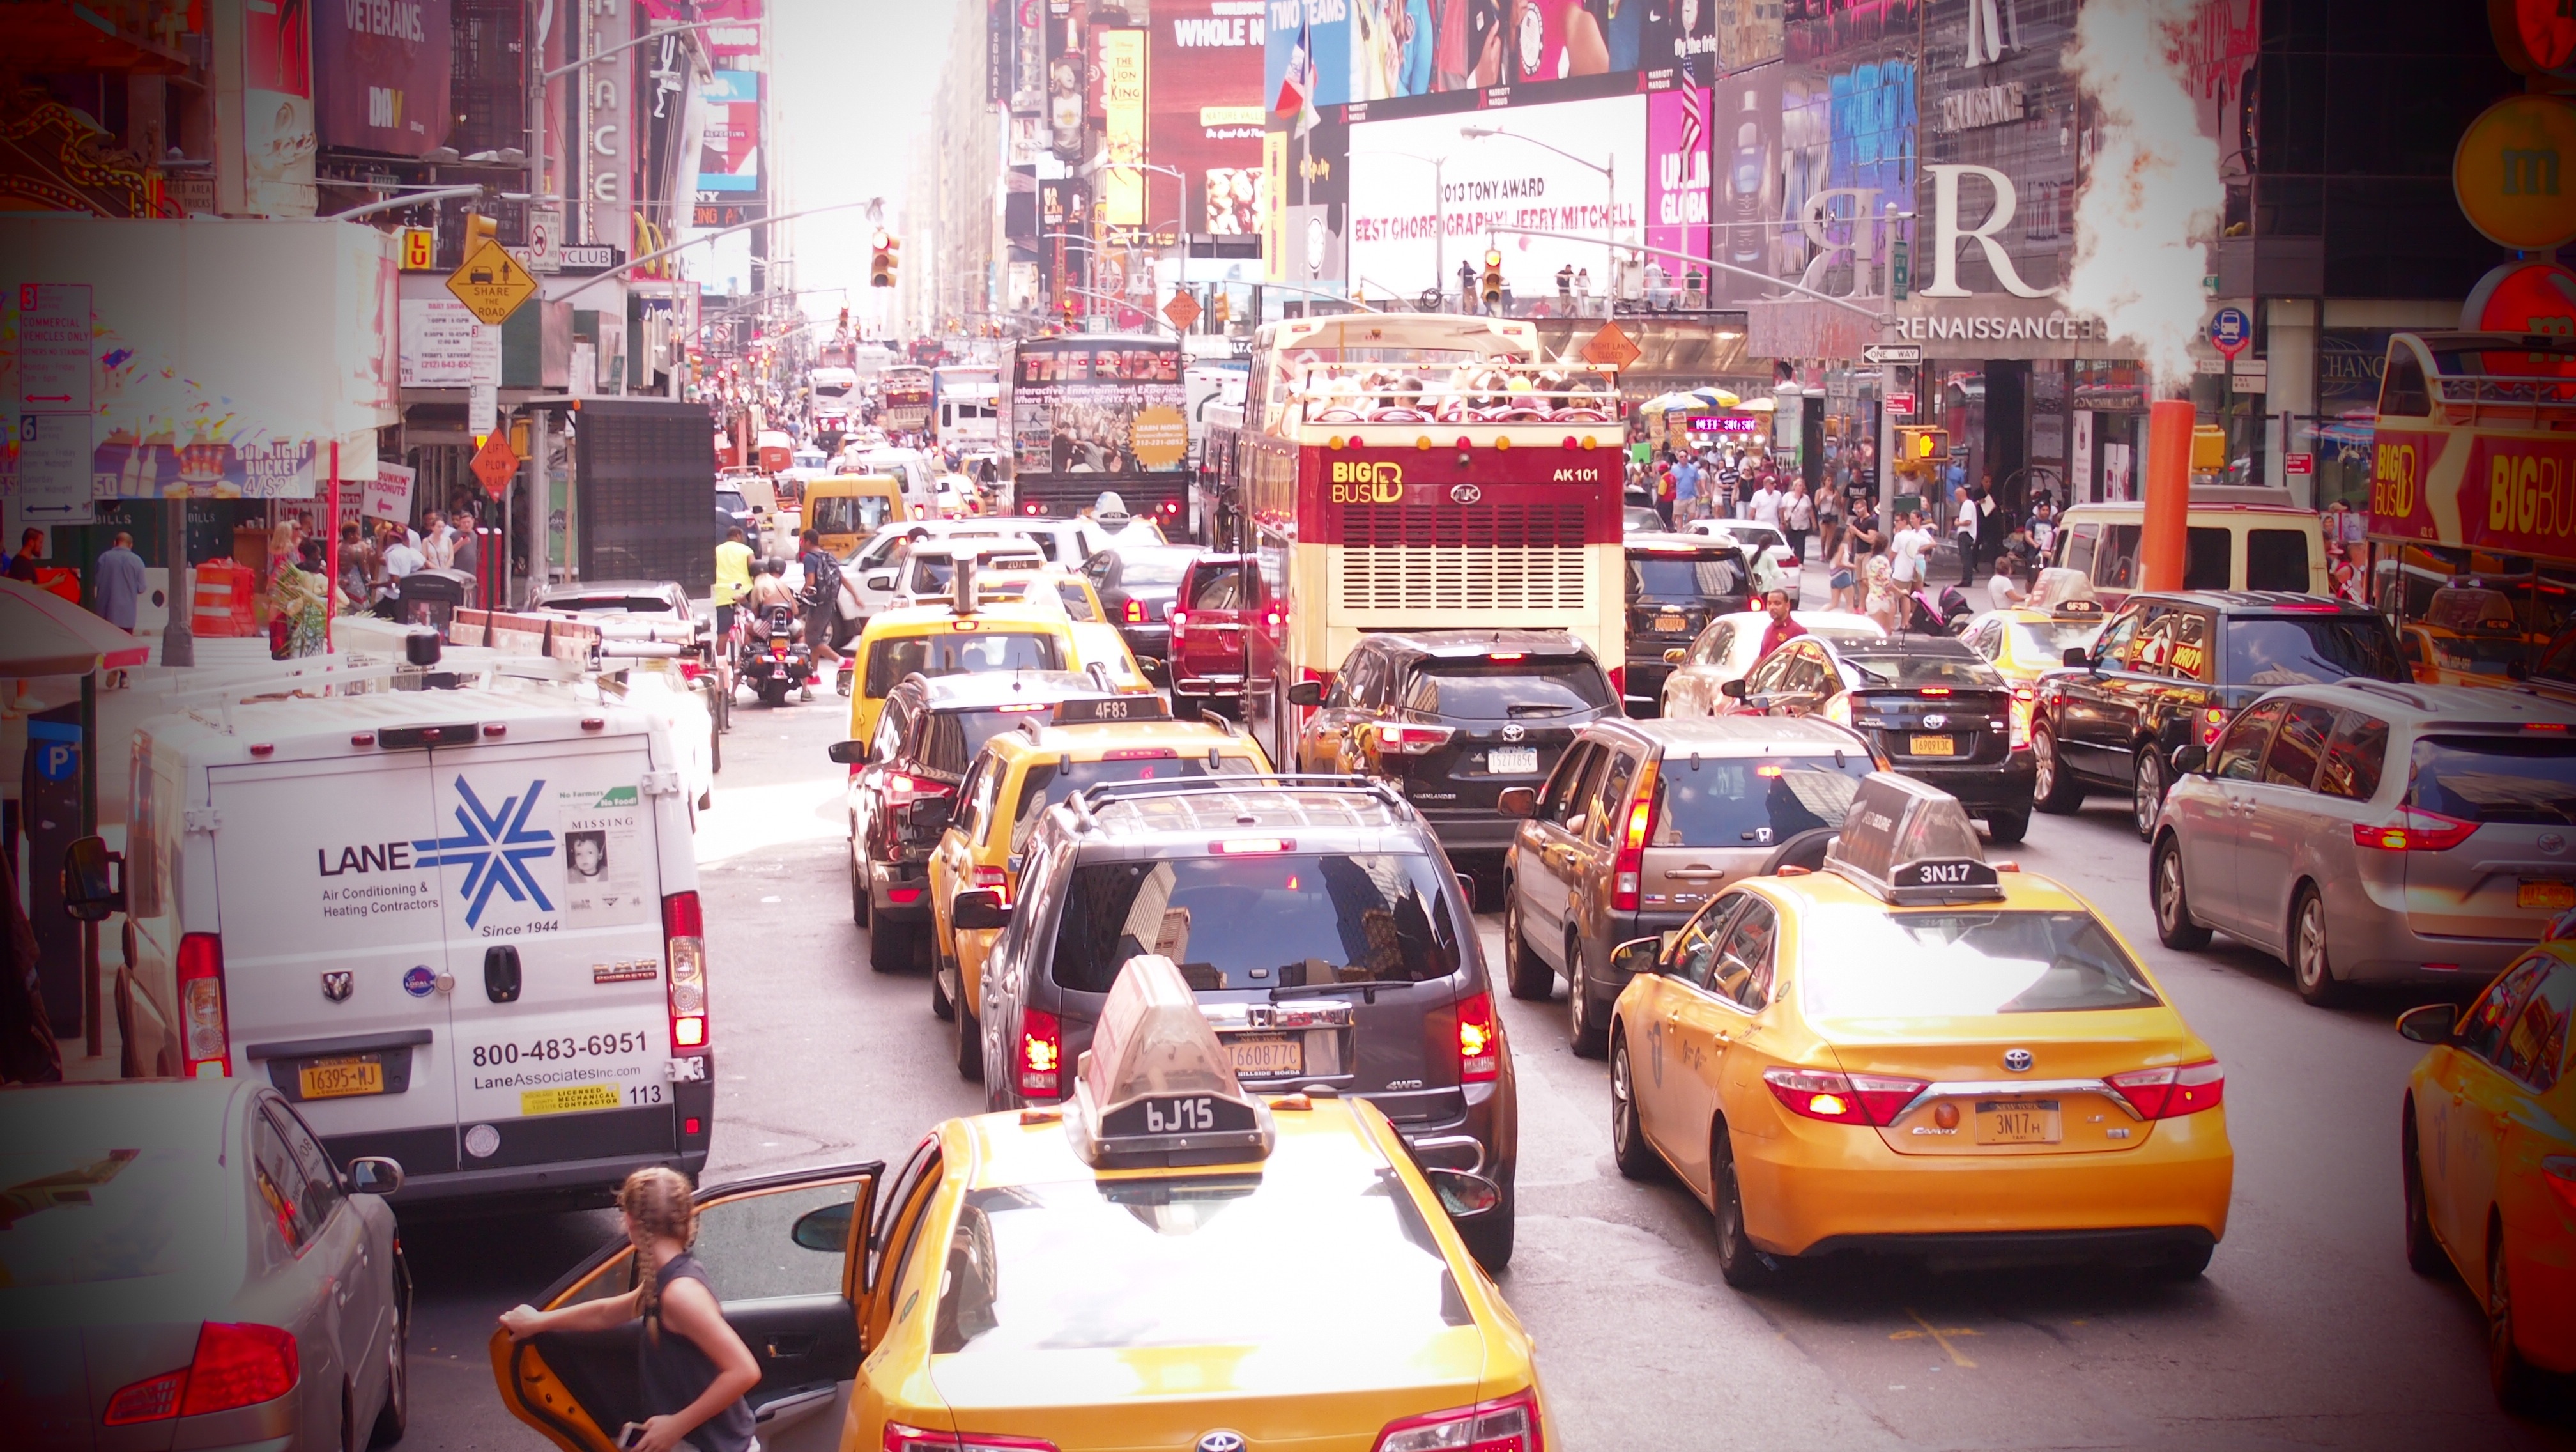
street, city, new york, vendor, vehicle, bazaar, market, shopping, public space, jam, time square, human settlement